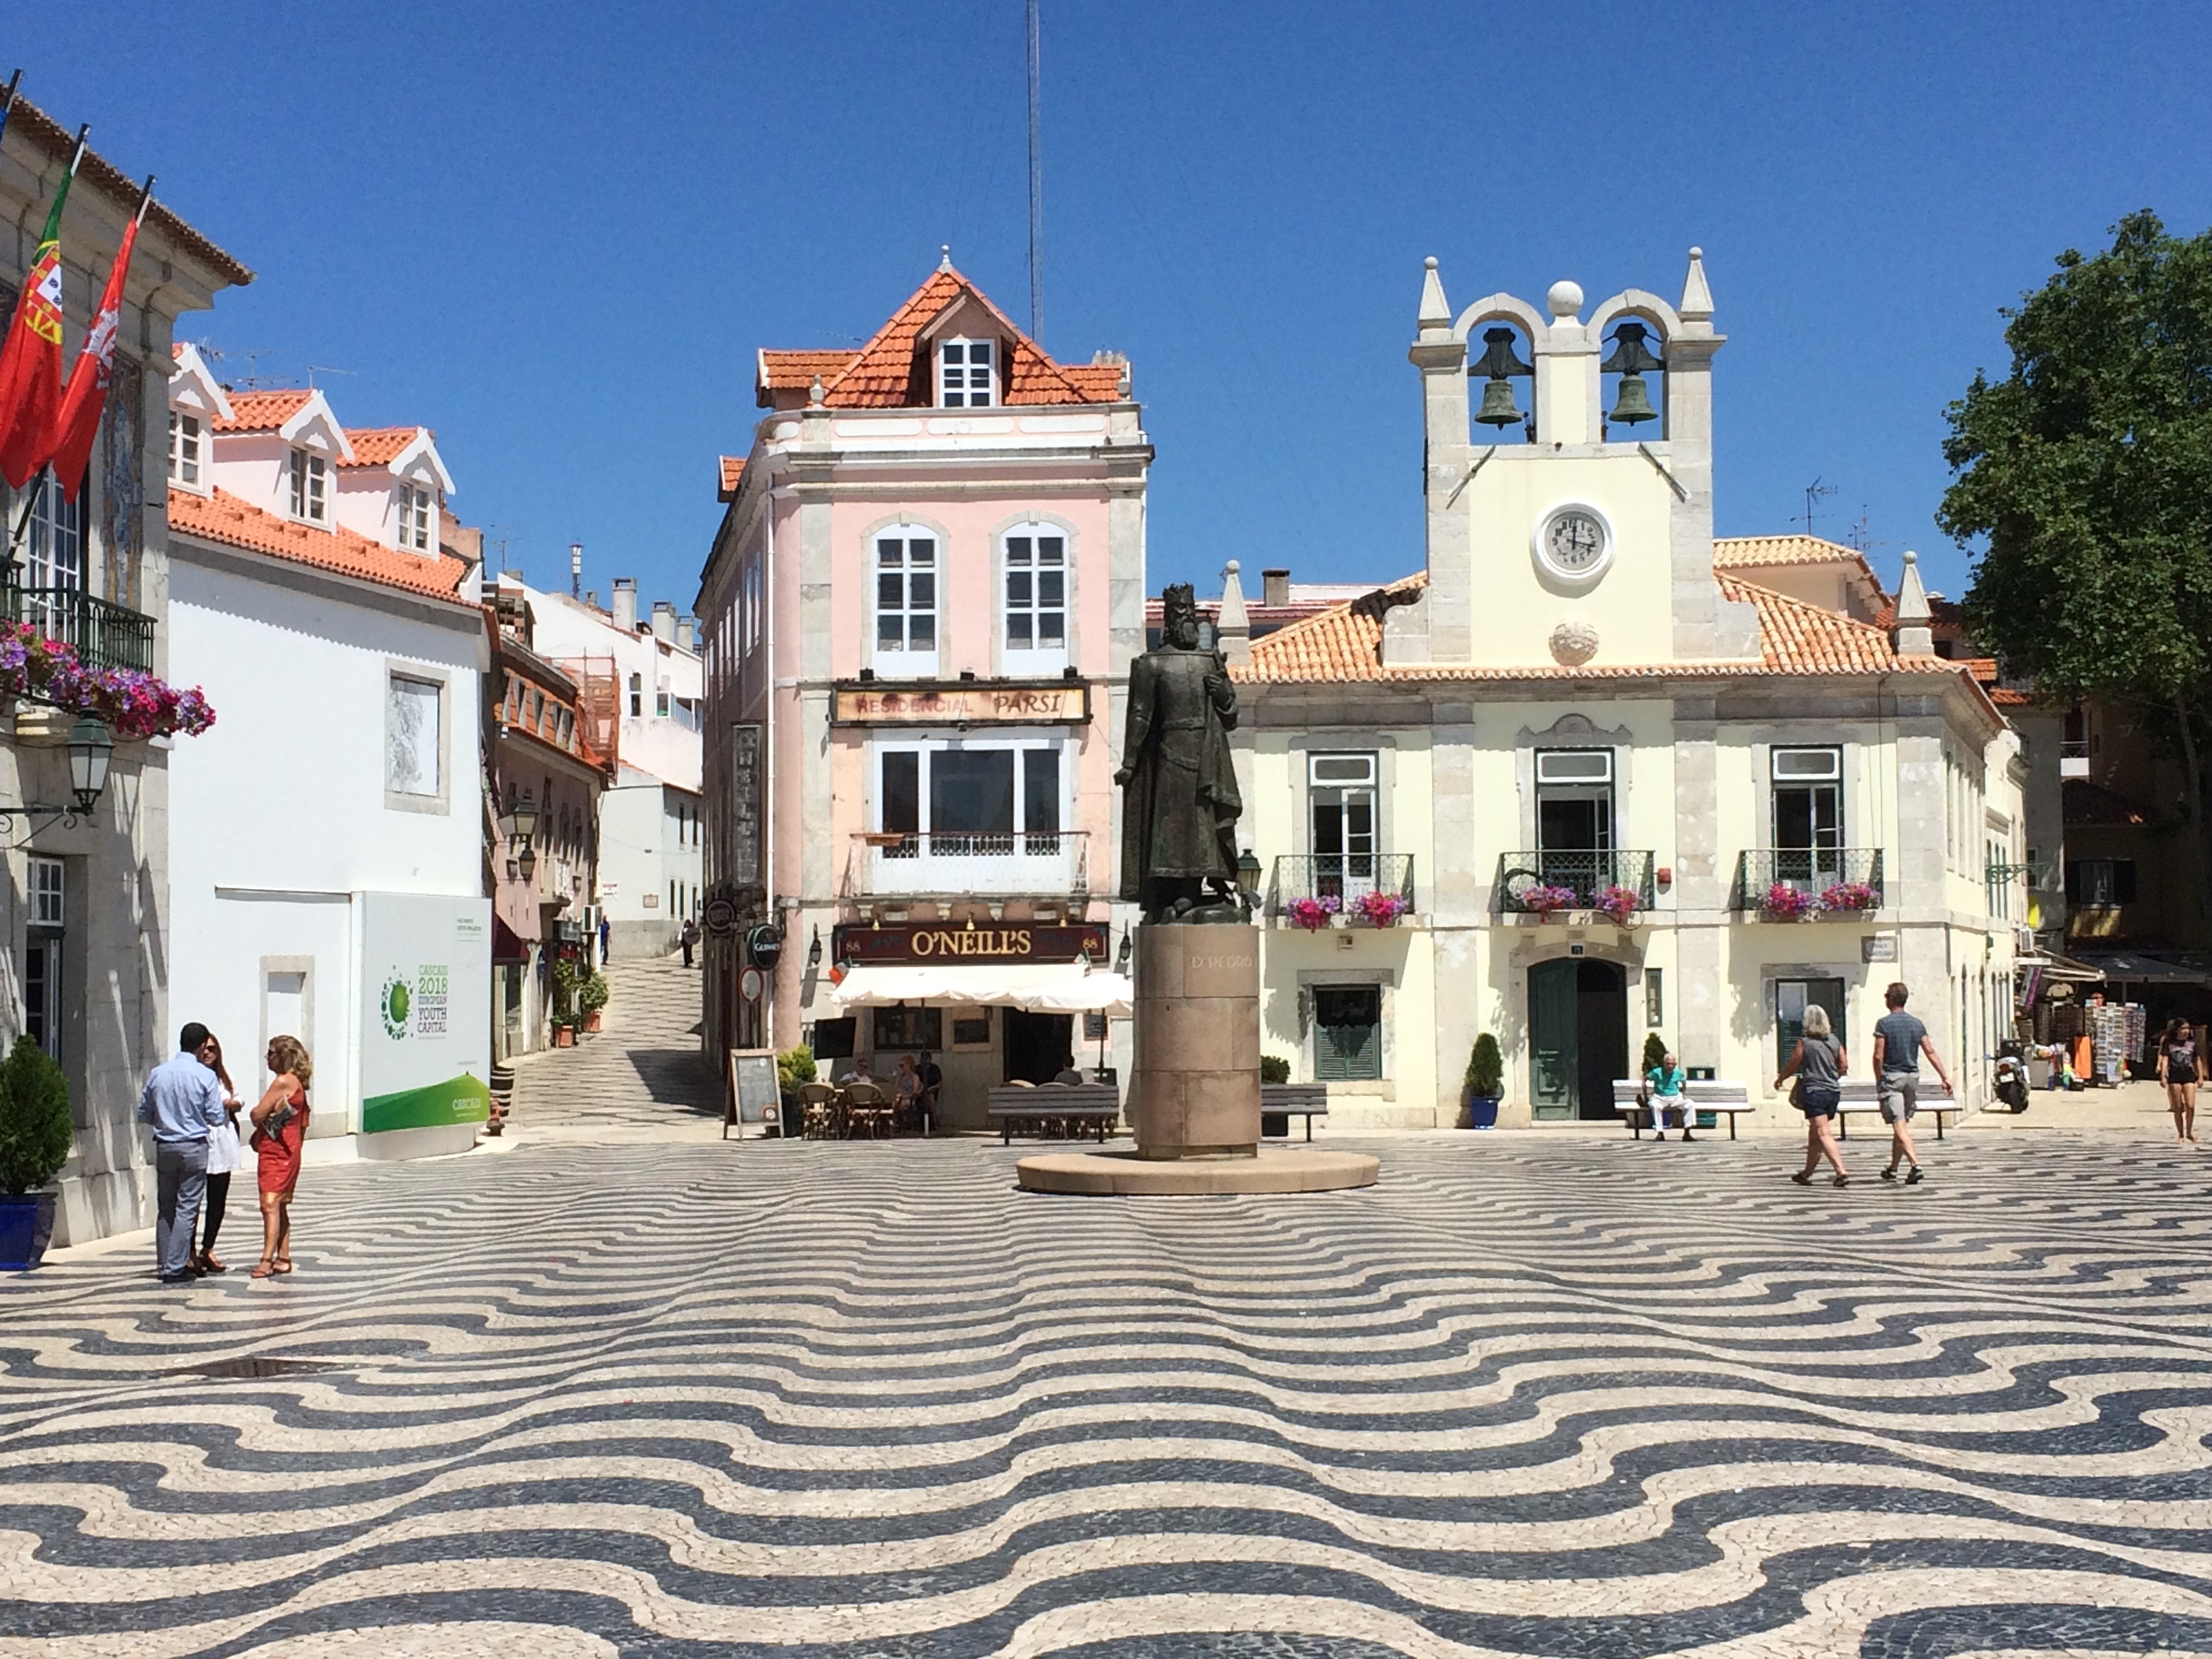
boardwalk, wave, town, palace, city, walkway, cityscape, vacation, travel, statue, plaza, landmark, tourism, place of worship, homes, portugal, town square, estate, cascais, ancient history, human settlement